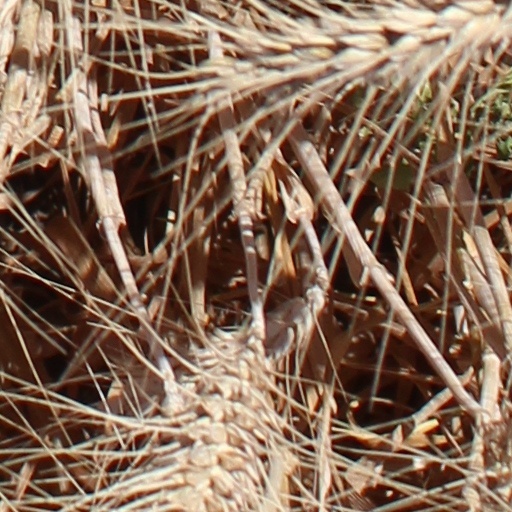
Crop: wheat